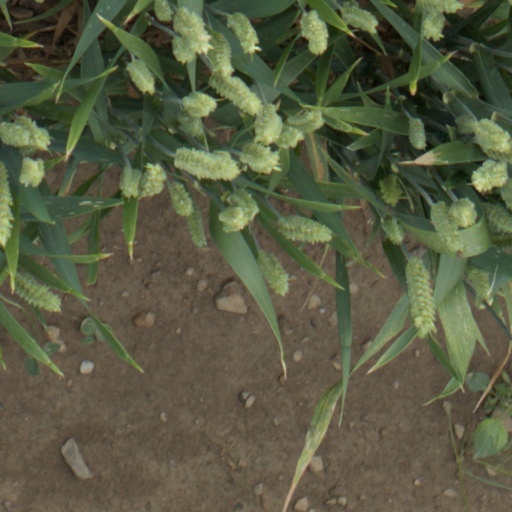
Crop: wheat